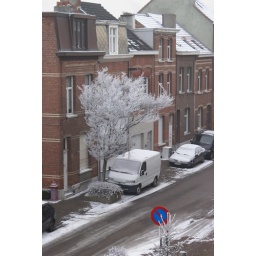
just a snowy tree in my street